Thomas W. Talbot

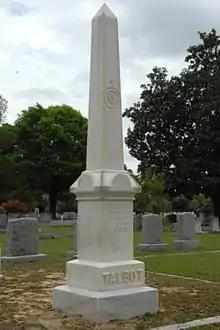

Talbot was murdered in March 1892 by in Brothers Will and Charles Barrenger in the streets of Florence, South Carolina.